Dirleton Castle

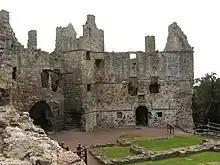

The east range itself runs the length of the east side of the castle, and originally comprised a large hall, with a square tower house at the north-east corner. Although only the basement survives, this once formed one of the finest noble residences of its time in Scotland, and would have been similar to the contemporary buildings at Doune Castle. The basement is a single tunnel vault, with low walls subdividing the area into stores. Two large ovens and a well lie at the south end, while at the east is the 13th-century postern, blocked when the wall was thickened to support the new buildings above, and re-used as a fireplace. At the north end of the basement is a vaulted prison for freemen, and below this, a rock-cut pit, square, to house prisoners of the peasant classes. Above the prison, but still within the basement, is a vaulted chapel with various ceremonial recesses, such as a sacristy and a piscina, or water basin. A private chamber for the priest is next door. The hall above is by , and once had a high timber roof, and a minstrel's gallery at the south end. An ornately carved stone buffet, or cupboard, is located on this wall, which formed part of the servery next to the kitchen. At the north-east corner of the castle, a tower house provided accommodation for the Lord's family and guests. Again, only the lowest floor remains, above the chapel. This probably formed a private chamber for the Lord, and was connected to the adjacent hall.